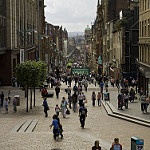
Scene: Outdoor